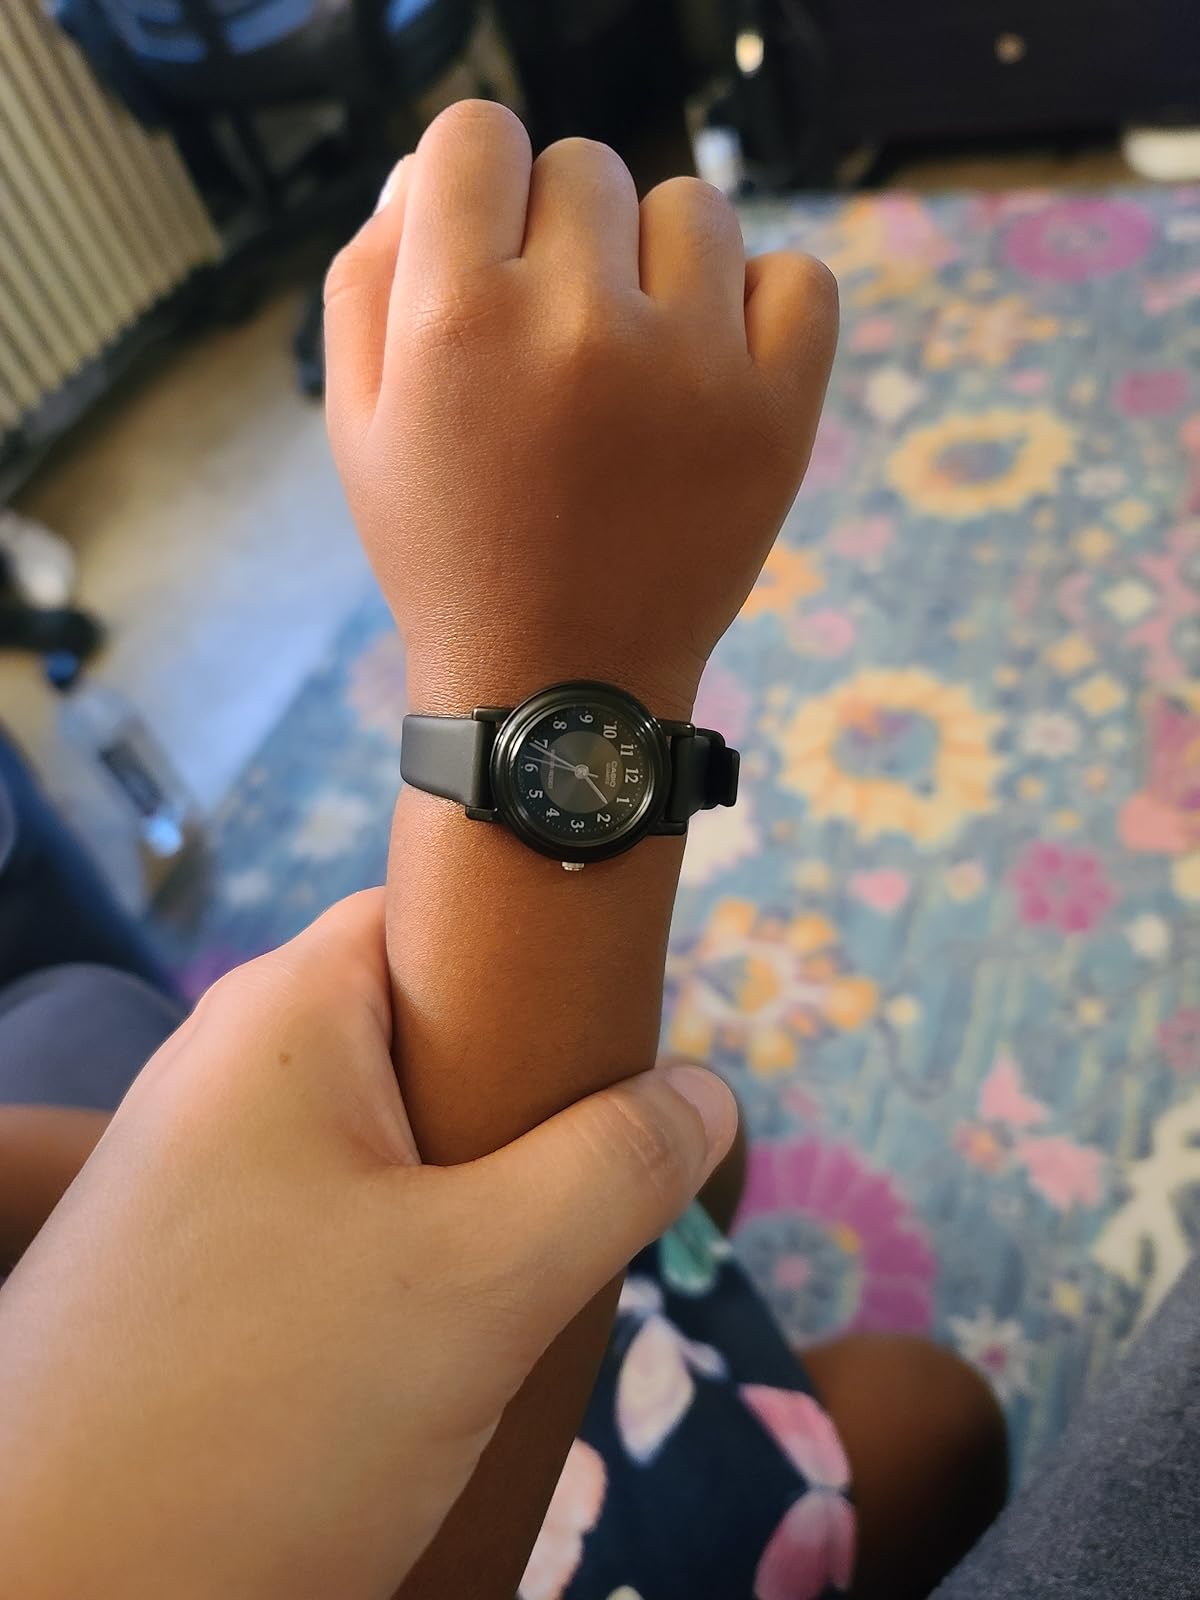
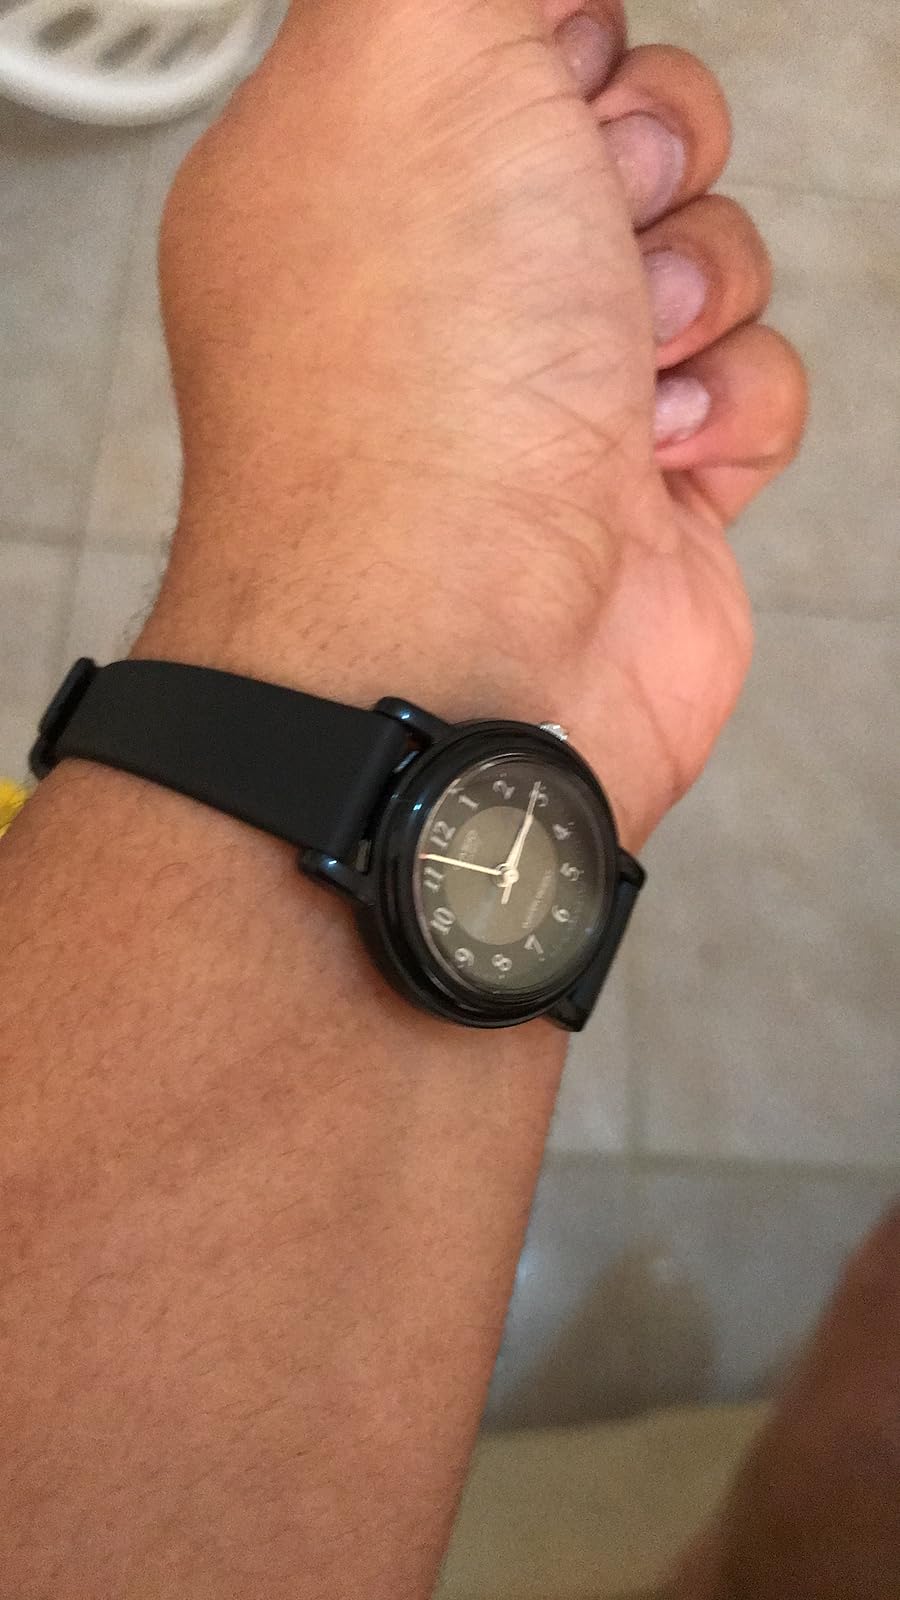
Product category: accessories_watch
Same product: yes